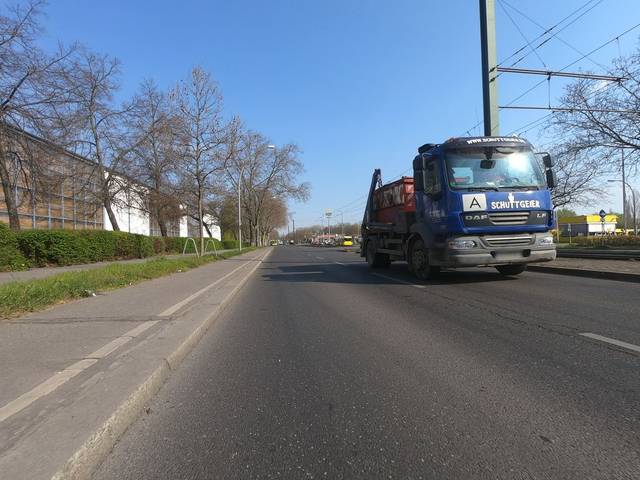
Region: Germany
Coordinates: 52.545, 13.468